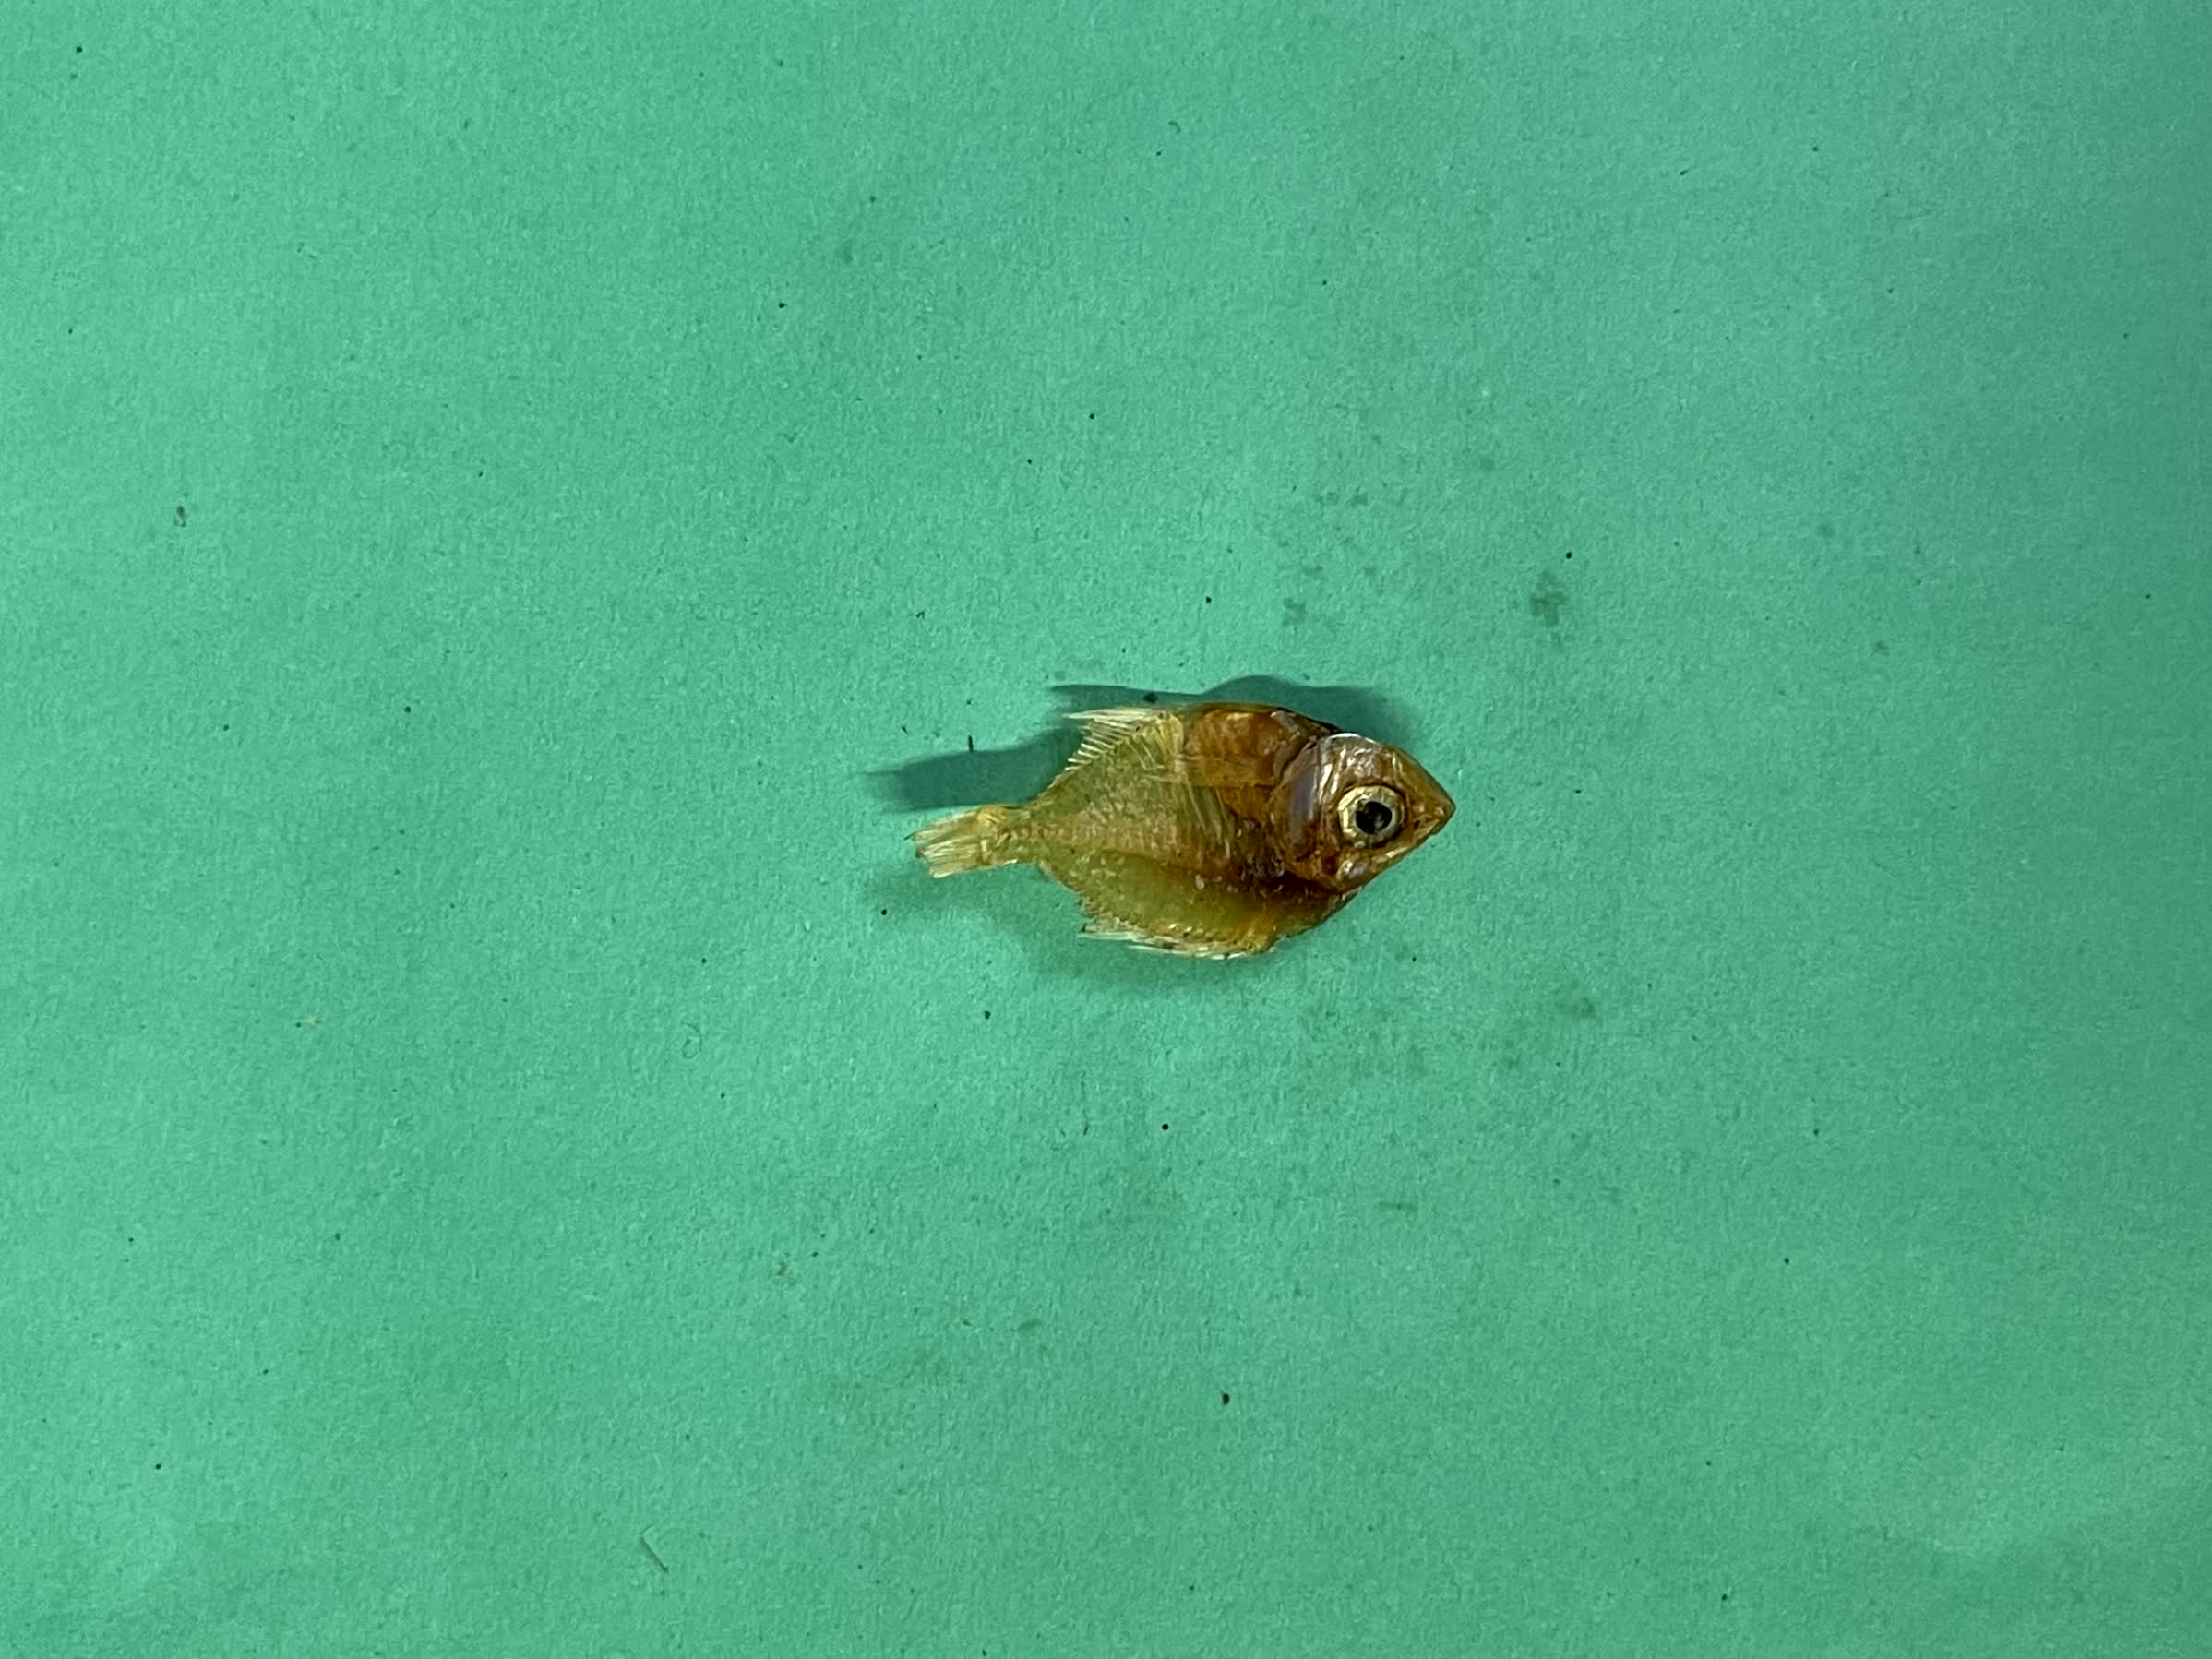
Species: Chanda